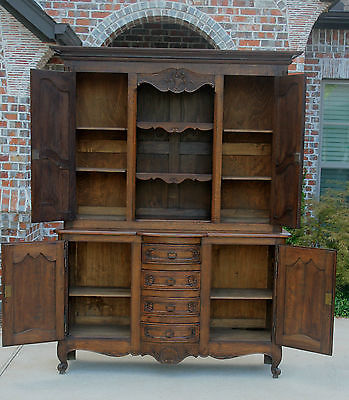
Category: cabinet